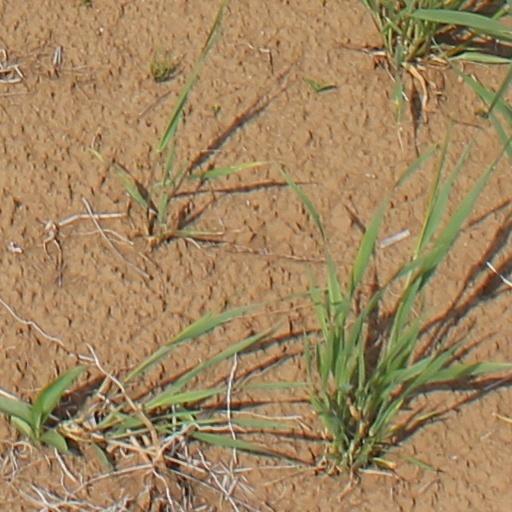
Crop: wheat